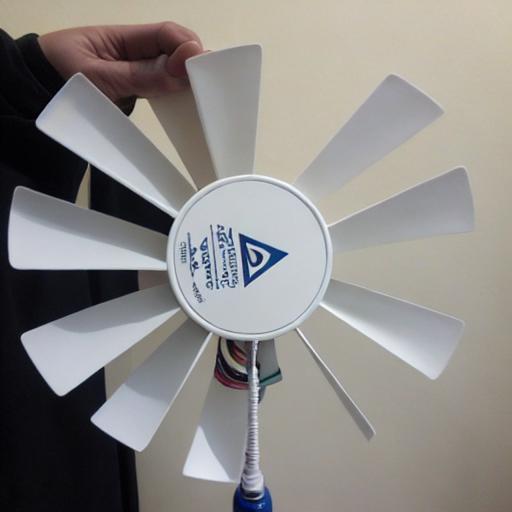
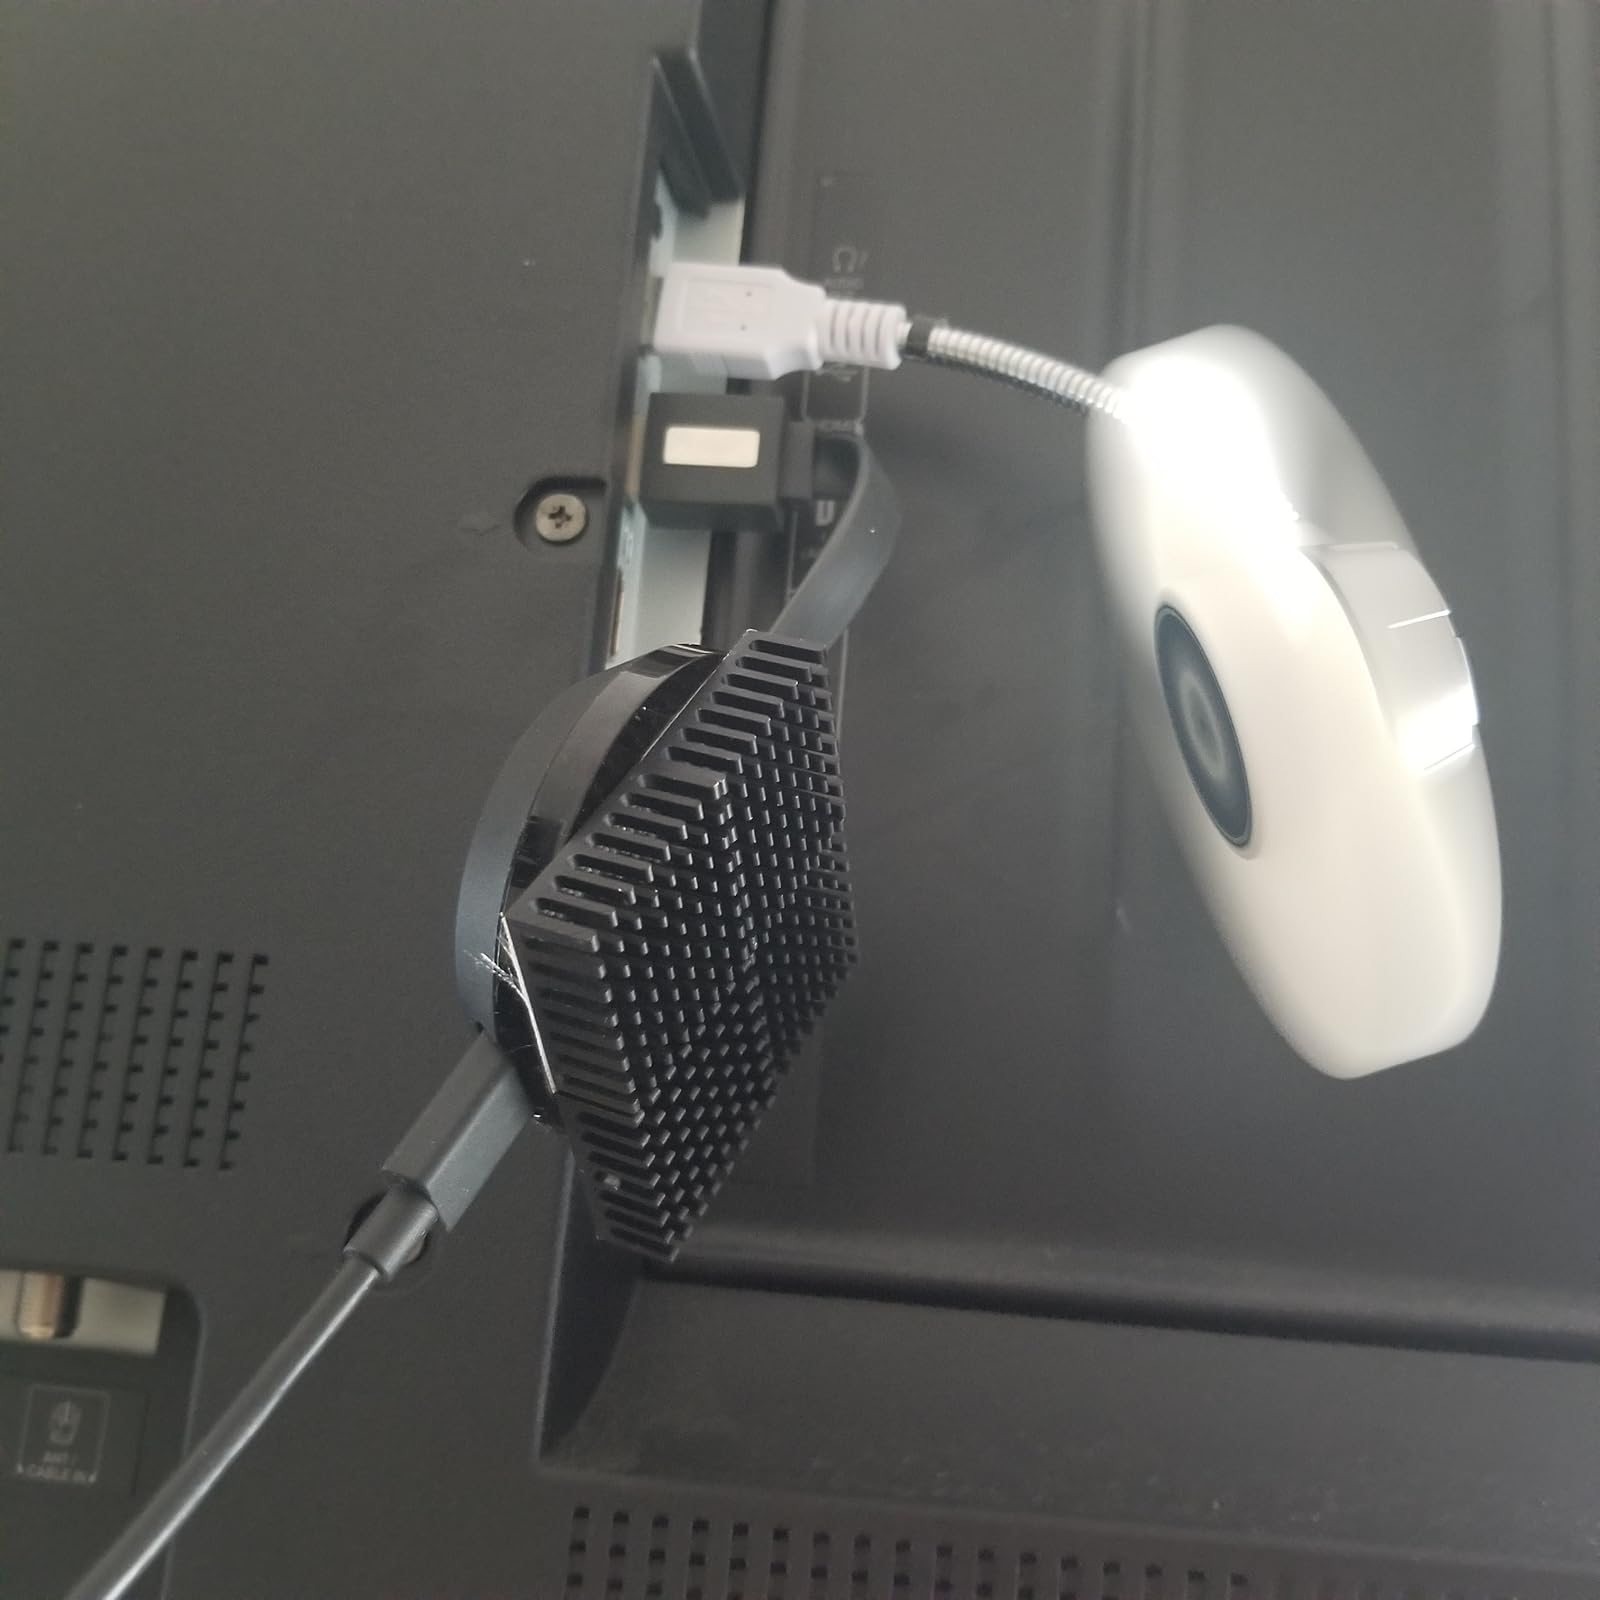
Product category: fan
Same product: no